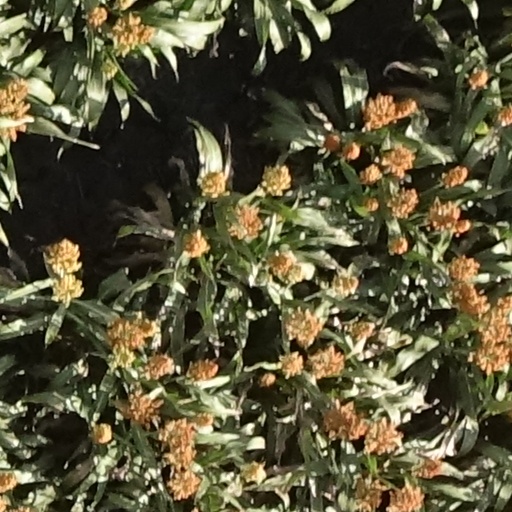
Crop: sorghum